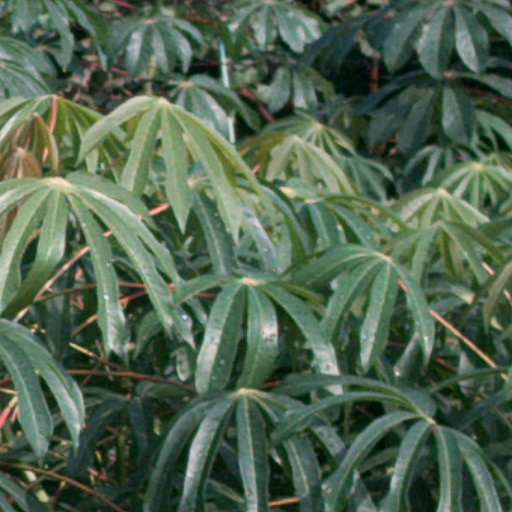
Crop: cassava